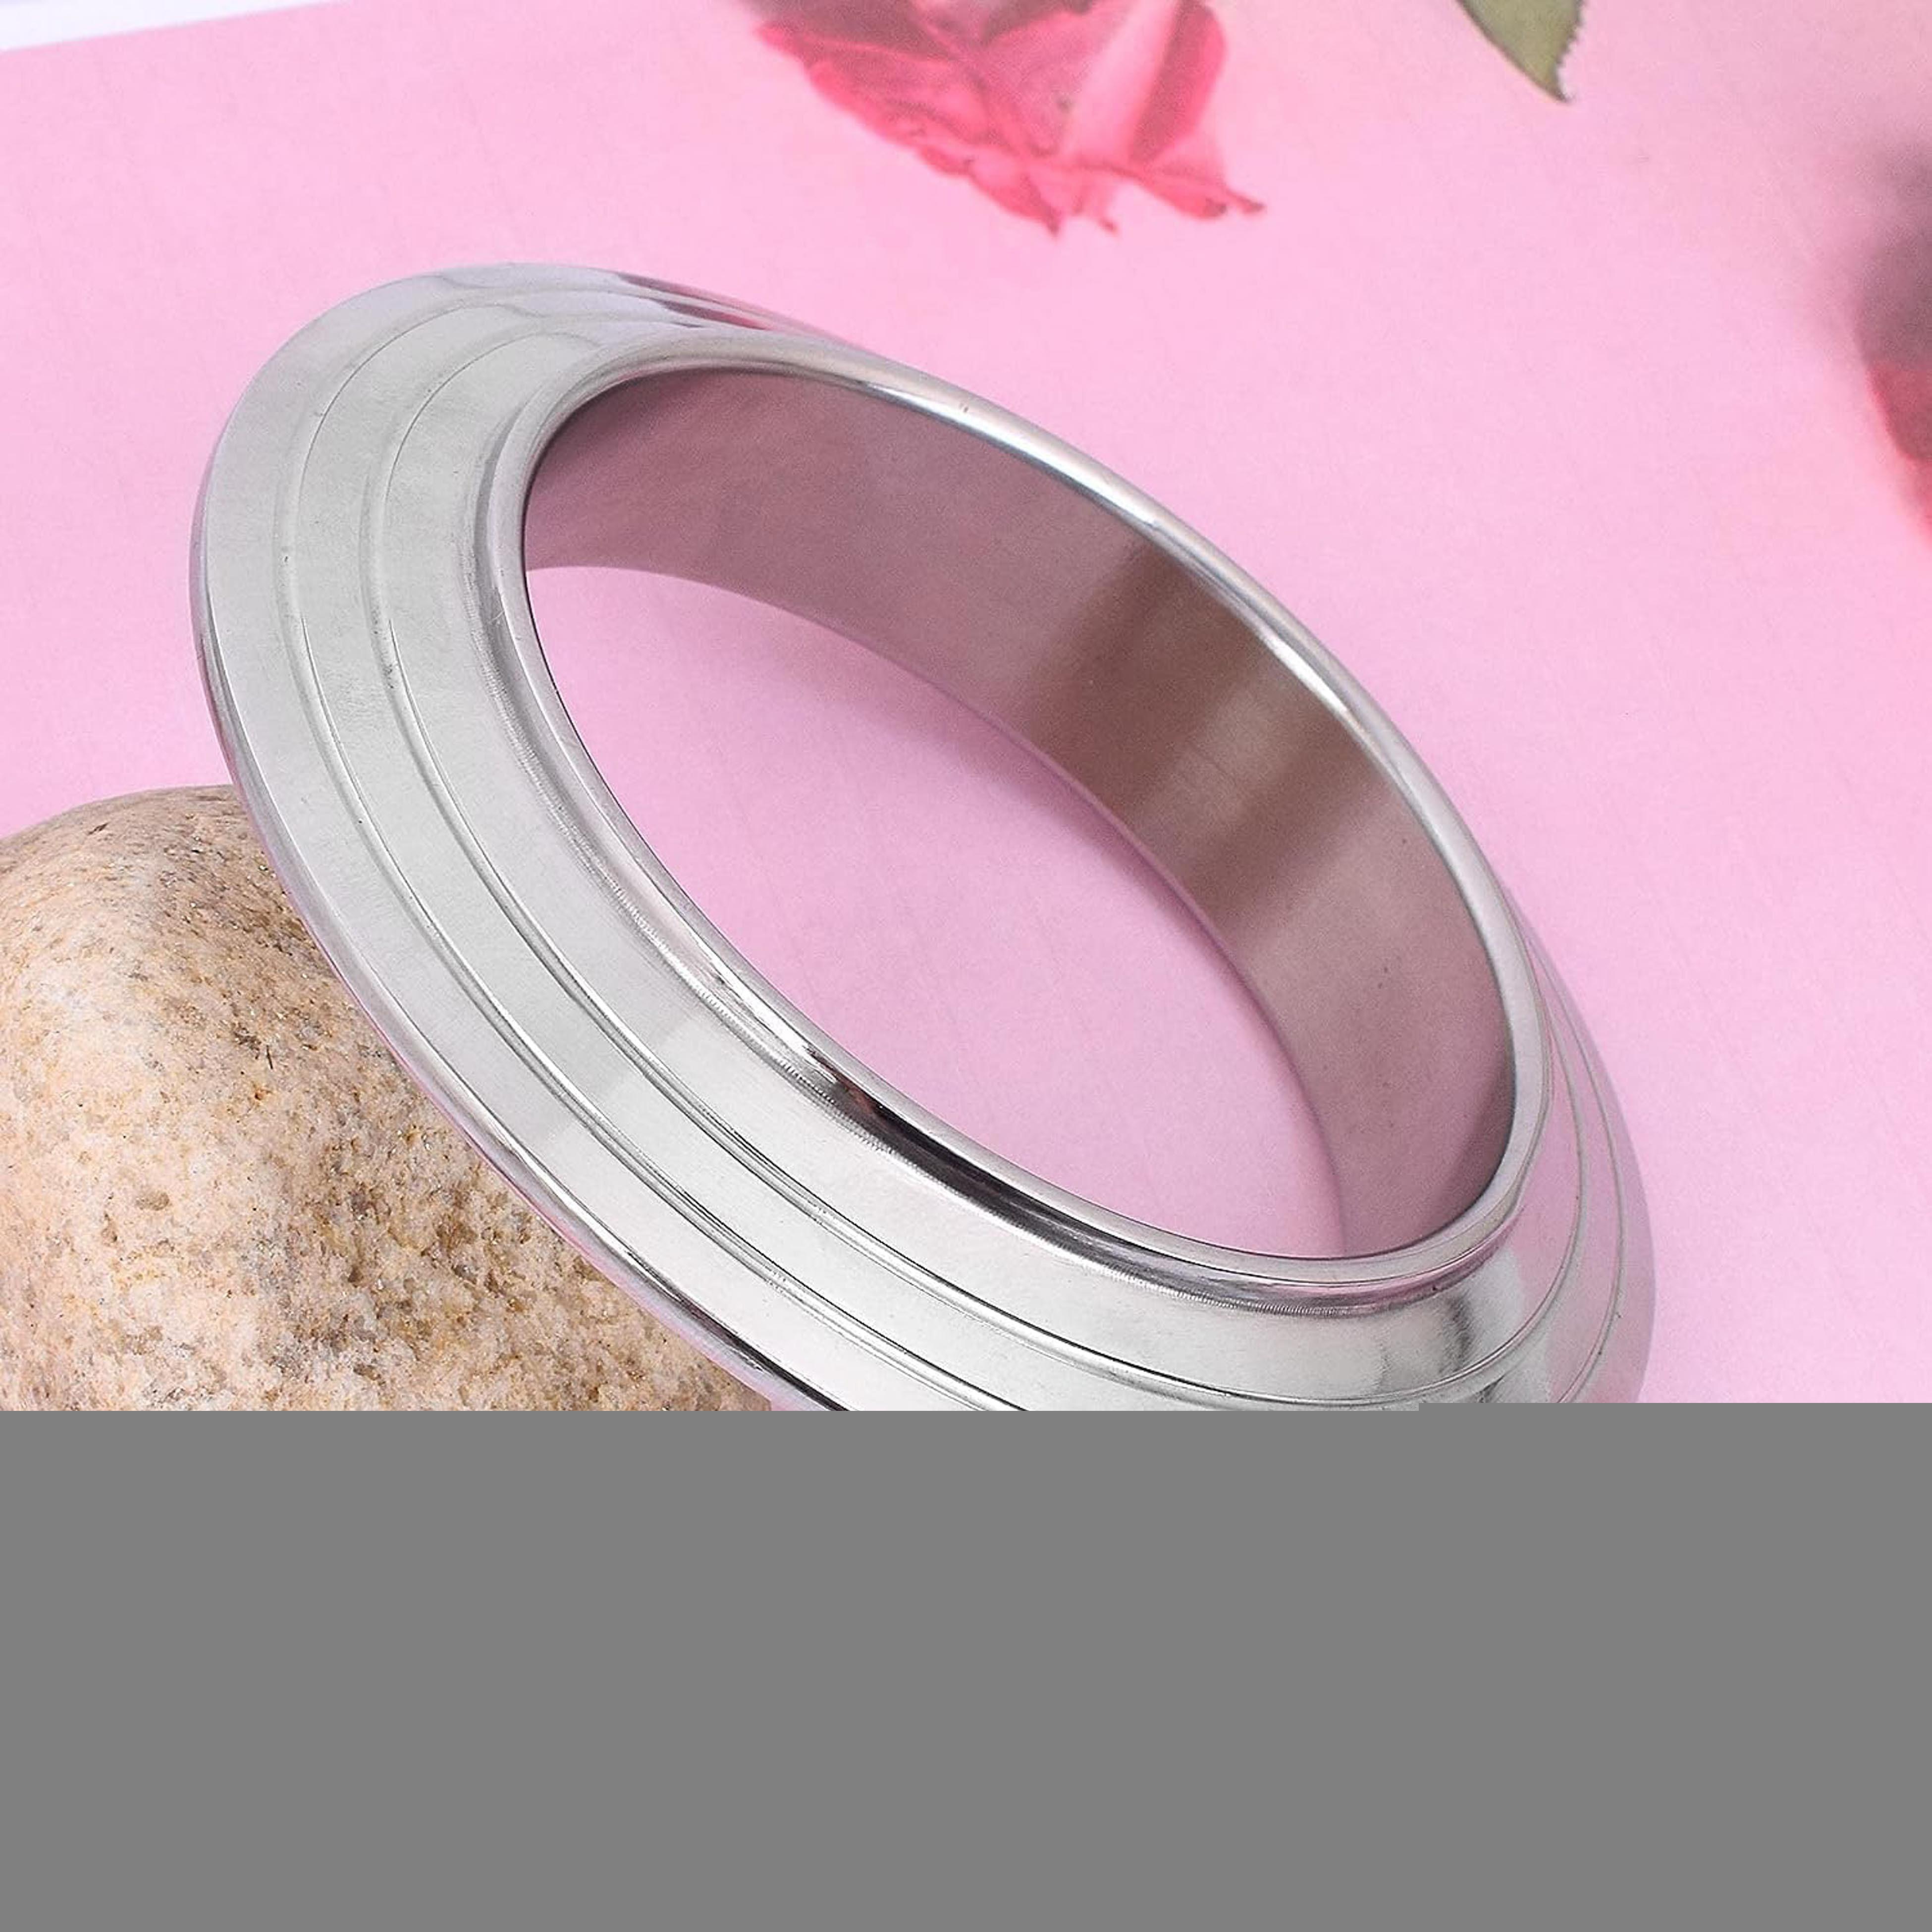
ZUMRUT MAKING YOU A STYLE SENSATION Stainless Steel Heavy Weight Made With Pure 316 L Grade Stainless Steel Thick and Heavy Kadaa Kada/Bangle For Men & Boys
Type: Bracelets & Bangles
Brand: ZUMRUT MAKING YOU A STYLE SENSATION
Price: Rs. 1999
Made with 304 grade stainless steel thick and heavy plain kadaa kada/bangle for men & boys. for macho men with super heavy and thick wrists. conical edge makes it look more dashing. suitable for all occasions and daily uses.
Features: Made In High Grade Stainless Steel & Available In 2.12 2.14 & 2.16 Sizes.,Package Includes- 1 Steel Kara. Weight: 340 Gms.,Super Heavy, Strong, Only For Heavy Thick Wrist, For Men Who Wish To Make A Strong Statement.,Heavy Rough Tough Guy Super Shine Stainless Steel Mens Kada.,Made In India : All Our Products Are Manufactured In India And Are Exclusively Crafted To Adorn Your Persona. Skin Friendly: All Our Products Are Lead & Nickel Free To Ensure Safety And Comfort; Even For Sensitive Skin.